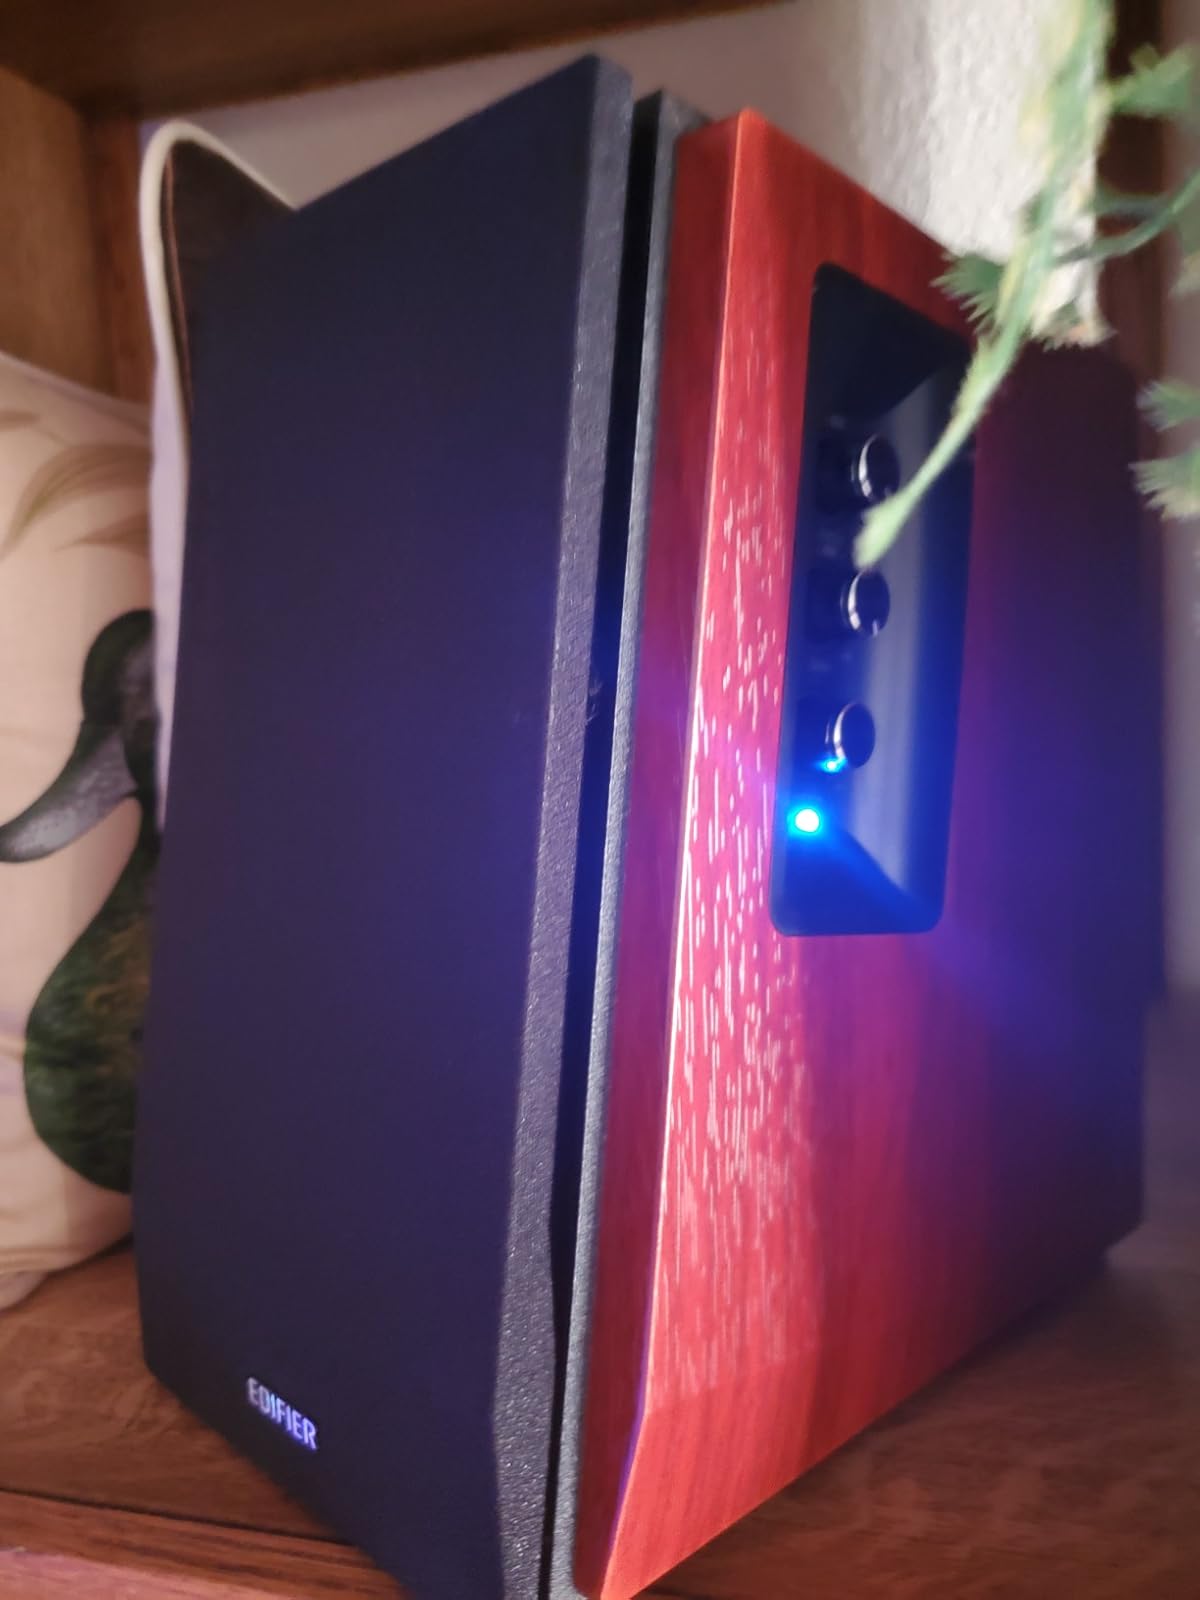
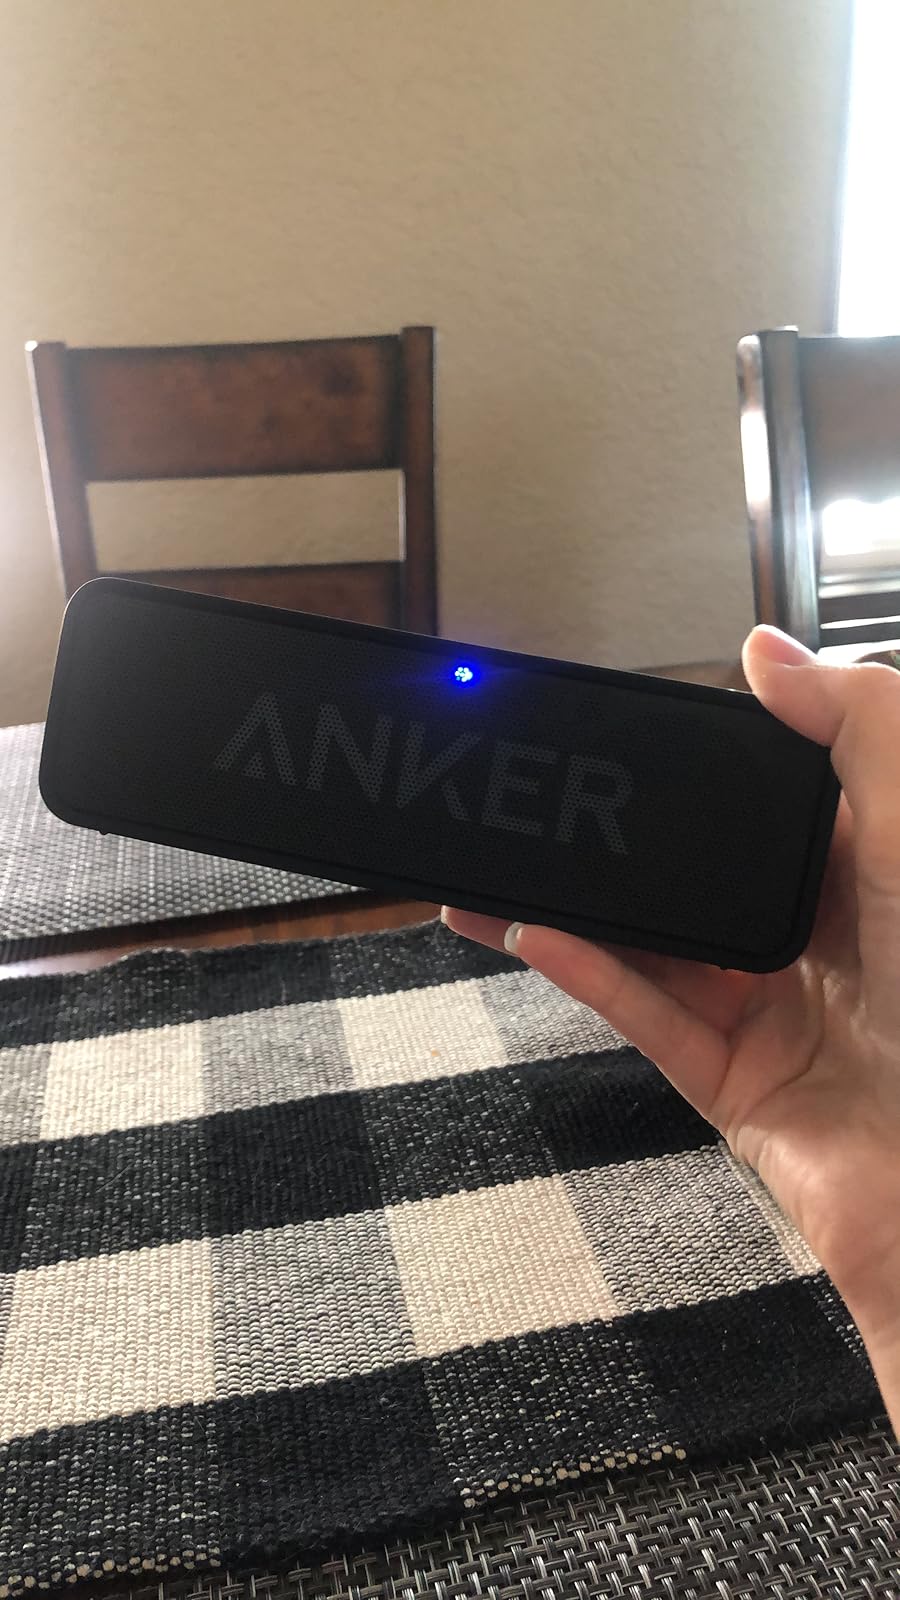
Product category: speaker
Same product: no